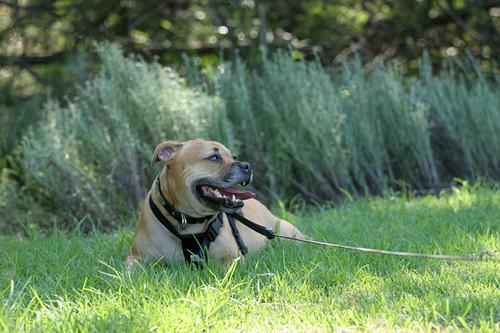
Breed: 203-n000015-Staffordshire_bullterrier